Battle of Thiepval Ridge

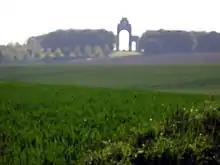

Because of the significance that the positions at Thiepval as a first-day objective, which was not captured until almost three months later, the high ground on the point of the Thiepval Spur was selected to be the location of the Anglo-French memorial to the "missing of the Somme". The Thiepval Memorial to the Missing of the Somme is dedicated to the men who were killed and whose bodies were never recovered, during the fighting in the vicinity from 1916 to 1918. The piers of the memorial bear the names of over soldiers, who were killed on the Somme battlefields ""but to whom the fortunes of war denied the known and honoured burial given to their comrades in death"".